Flacourtiaceae

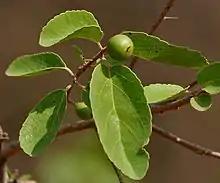
"Flacourtia indica"

The Flacourtiaceae is a defunct family of flowering plants whose former members have been scattered to various families, mostly to the Achariaceae and Salicaceae. It was so vaguely defined that hardly anything seemed out of place there and it became a dumping ground for odd and anomalous genera, gradually making the family even more heterogeneous. In 1975, Hermann Sleumer noted that "Flacourtiaceae as a family is a fiction; only the tribes are homogeneous."